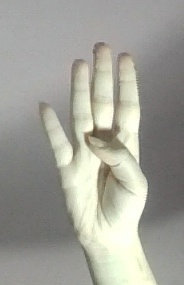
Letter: kaaf